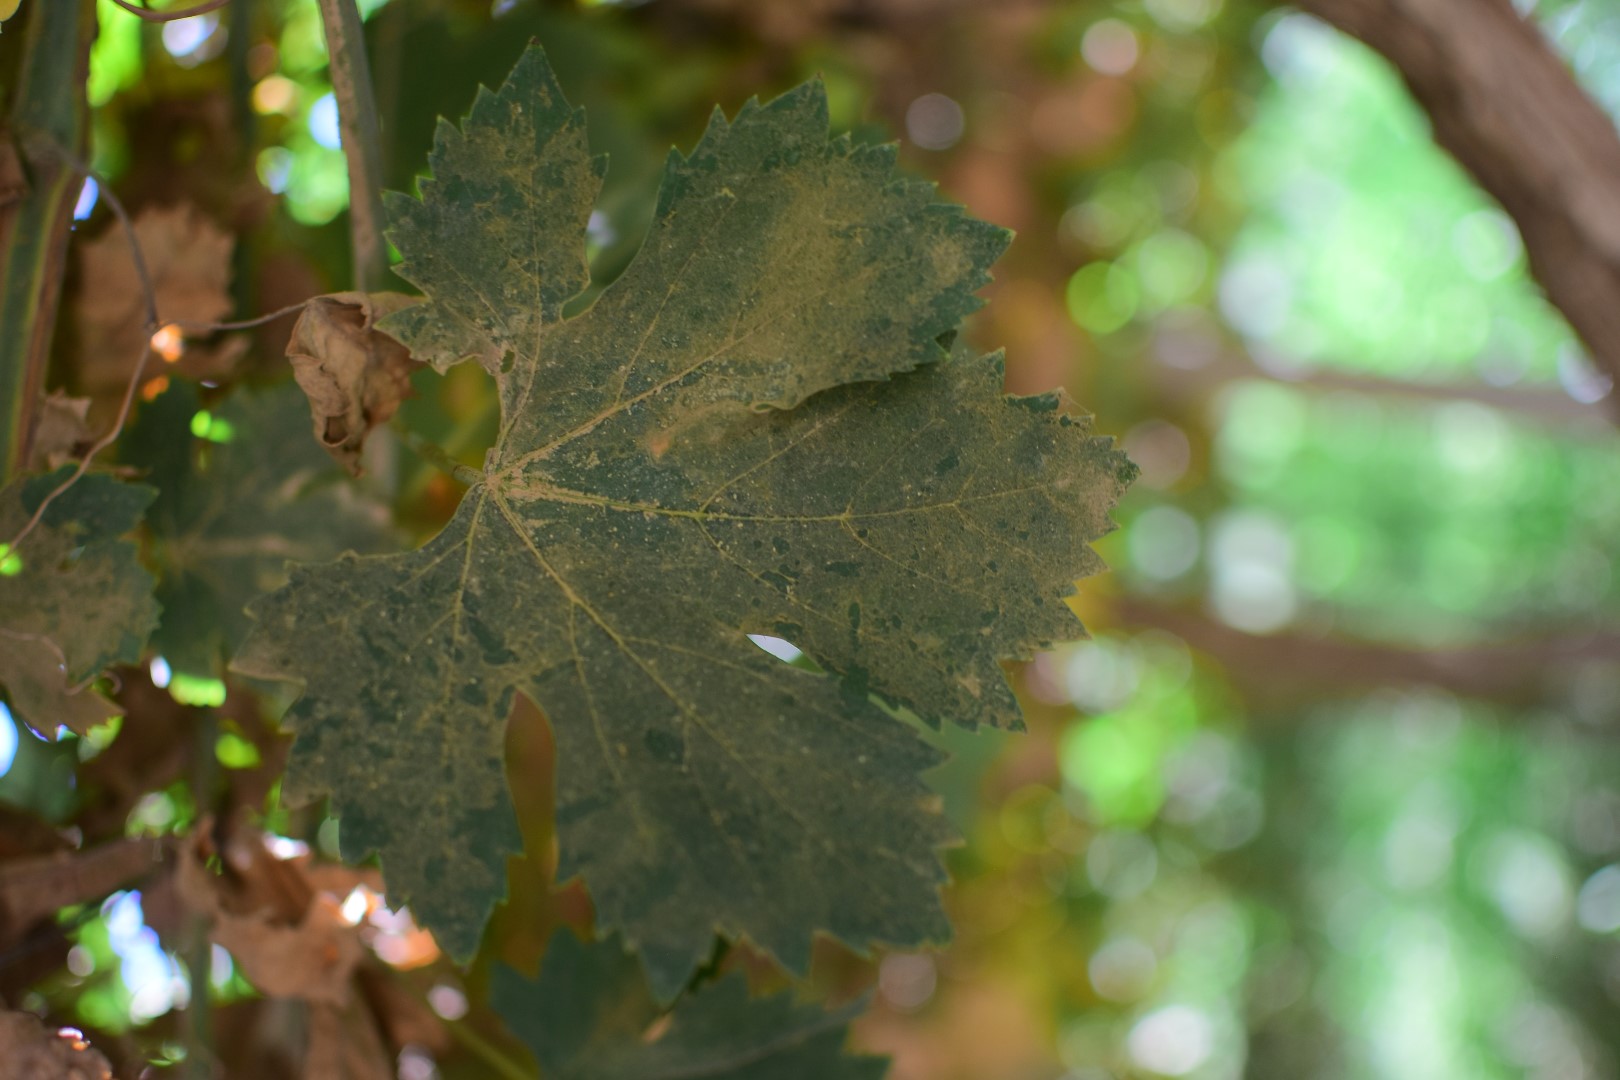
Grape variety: Halawani